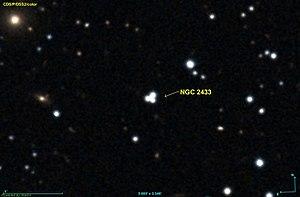
Image créée à l'aide du logiciel Aladin Sky Atlas du Centre de Données astronomiques de Strasbourg et des données publiques en format FIT de DSS (Digitized Sky Survey).
NGC 2433 est constitué de trois étoiles rapprochées située dans la constellation du Petit Chien.